Ravishankar Vyas

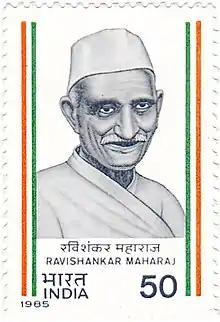
Ravishankar Vyas on a 1985 stamp of India

The Government of India released postal stamp in his honour in 1984. Ravishankar Maharaj Award for social work, worth 1 Lakh, is instituted by Department of Social Justice, Government of Gujarat in his honour.